County of Moira

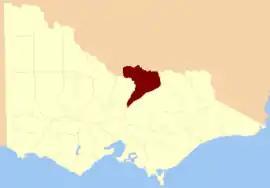
Location in Victoria

The County of Moira is one of the 37 counties of Victoria which are part of the cadastral divisions of Australia, used for land titles. It is located to the east of the Goulburn River, south of the Murray River, and west of part of the Ovens River. Part of Wangaratta is in the county, on the eastern end of it. It also includes Shepparton. The Shire of Moira is in a similar area.